Penitent thief

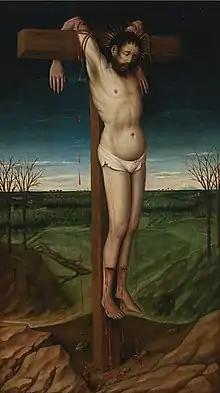
Painting from

Two men were crucified at the same time as Jesus, one on his right and one on his left, which the Gospel of Mark interprets as fulfillment of the prophecy of Isaiah 53:12 ("And he was numbered with the transgressors"). According to the Gospels of Matthew and Mark, respectively, both of the thieves mocked Jesus; Luke, however, relates: